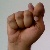
The image shows a hand gesture representing the letter 'T' in Indian Sign Language.